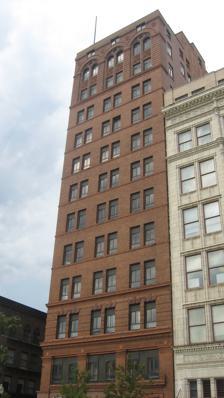
Building: Wick Building
Country: United States of America
Year built: 1910
Not to be confused with Wicks Building . United States historic place Wick Building U.S. National Register of Historic Places Front of the building Location 34 Federal Plaza West, Youngstown, Ohio Coordinates 41°6′2″N 80°39′2″W / 41.10056°N 80.65056°W / 41.10056; -80.65056 Area less than one acre Built 1910 Architect D. H. Burnham & Company Architectural style Romanesque MPS Seven Early Office Buildings at Central Square TR NRHP reference No. 80003153 Added to NRHP February 8, 1980 The Wick Building , also known as The Wick Tower ,  is a high rise structure and second tallest building in Youngstown, Ohio . Constructed by D. H. Burnham & Company in 1910, the structure contains 13 floors and rises to a height of 184 feet. It is a classic example of Chicago School architecture, and contains a row of arches at the crown. The Wick Building was the tallest building in the city until the construction of Metropolitan Tower in 1929. It was listed on the National Register of Historic Places on February 8, 1980. Redevelopment The NYO Property Group bought the Wick Building in 2012 with plans of redeveloping the building into apartments. In August 2015, the building was reopened as The Wick Tower, a mix of apartments and extended stay properties, with commercial space on the first floor. Further reading Wick Building at Abandoned References